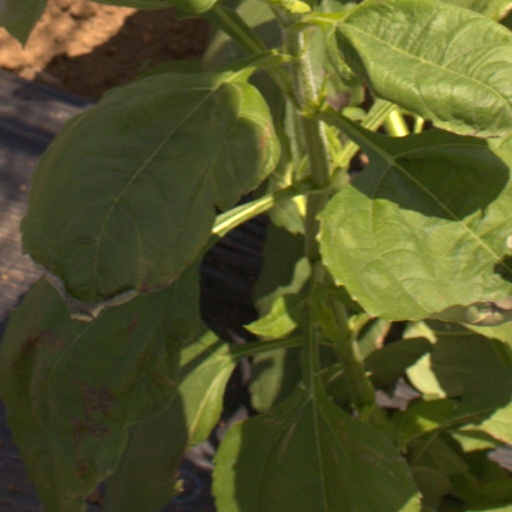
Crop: Jerusalem artichoke